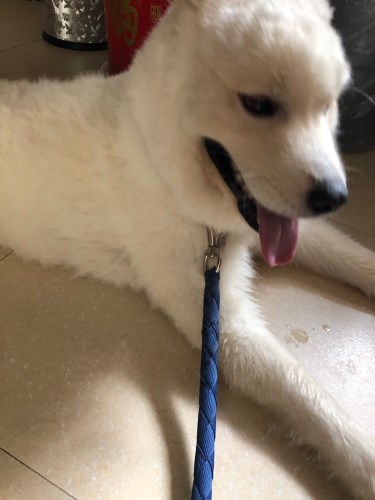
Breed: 2192-n000088-Samoyed